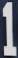
Number: 1